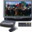
Label: television